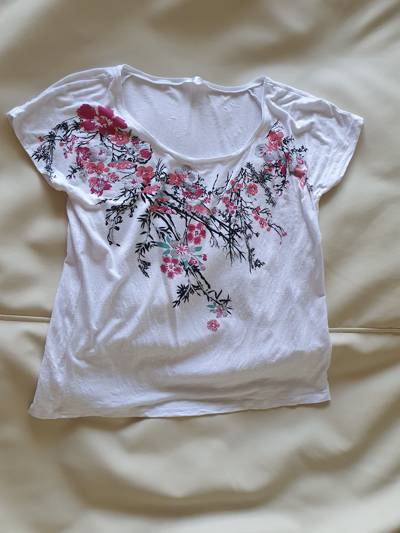
Waste category: clothes